Cambuslang Work

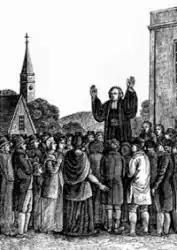
George Whitefield preaching at Cambuslang 1742

The Cambuslang Work (or "Wark" in the Scots language; February to November 1742) was a period of extraordinary religious activity, in Cambuslang, Scotland. The event peaked in August 1742 when a crowd of some 30,000 gathered in the 'preaching braes' – a natural amphitheatre next to the Kirk at Cambuslang – to hear the great preacher George Whitefield call them to repentance and conversion to Christ. It was intimately connected with the similar remarkable revivalist events taking place throughout Great Britain and its American Colonies in New England, where it is known as The First Great Awakening.